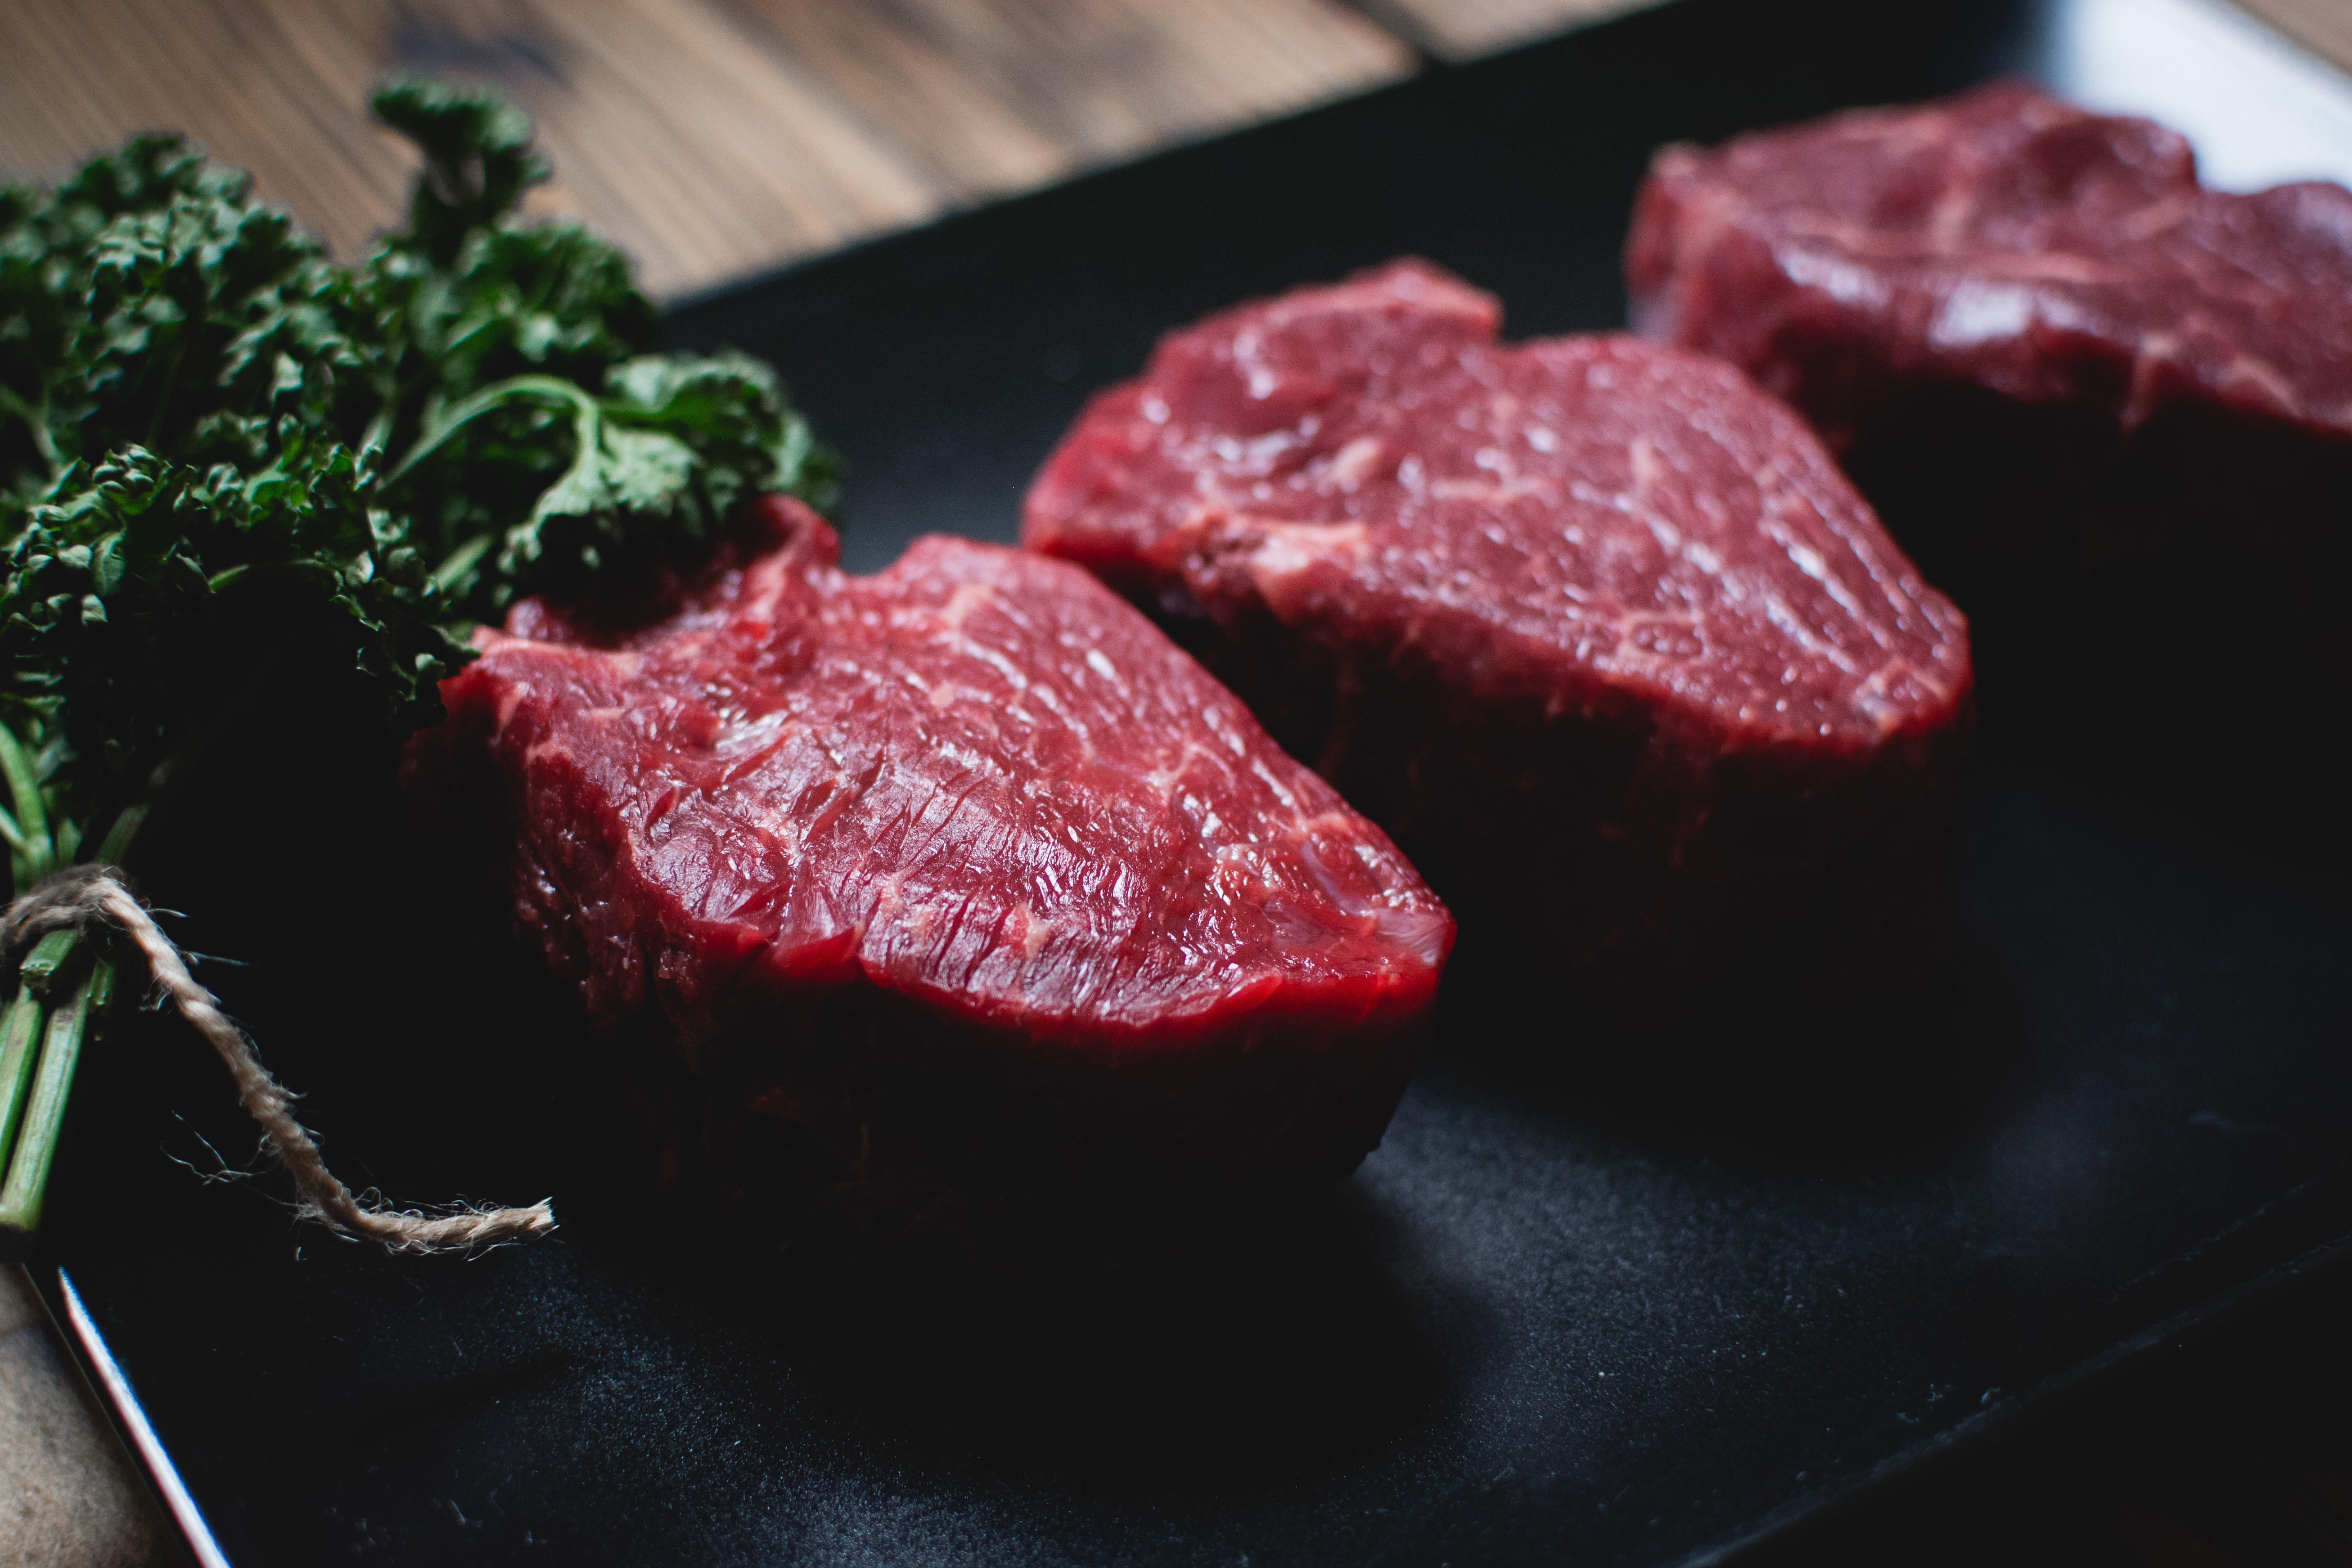
beef, close up, meat, paleo, steak, wood